Landsknecht

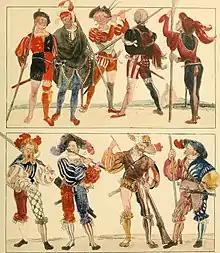
Image of in the "Geschichte des Kostüms"

The (singular:), also rendered as Landsknechts or Lansquenets, were German mercenaries used in pike and shot formations during the early modern period. Consisting predominantly of pikemen and supporting foot soldiers, their front line was formed by "Doppelsöldner" ("double-pay men") renowned for their use of "Zweihänder" and arquebus. They formed the bulk of the Holy Roman Empire's Imperial Army from the late 15th century to the early 17th century, fighting in the Habsburg-Valois wars, the Habsburg-Ottoman wars, and the European wars of religion.